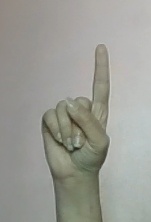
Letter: bb